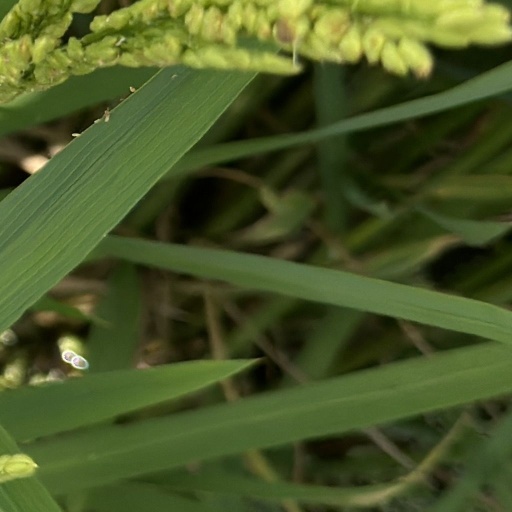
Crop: rice